Kromma Muen Thepphiphit

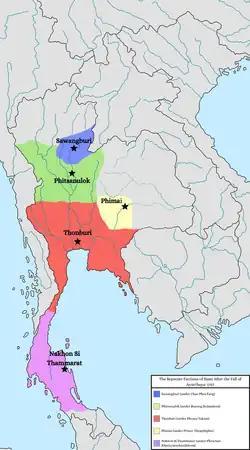
Five main Siamese regional regimes that emerged following the fall of Ayutthaya in 1767. Thepphiphit's regime is labelled as yellow in the northeast centered on Phimai.

After the fall of Ayutthaya, Burmese conqueror forces were obliged to depart for the Sino–Burmese war front in June 1767, leaving a small garrison in Ayutthaya under the Mon official named Thugyi or Suki to impose the low-scale, short-lived Burmese occupation in Lower Central Siam. The rest of the kingdom coalesced into many competing regional regimes, including the Phimai regime of Thepphiphit in the Siamese Northeast, mainly encompassing the two main Siamese cities of Nakhon Ratchasima and Phimai. From Chanthaburi, Phraya Tak rallied his troops and sailed along Eastern Siamese shoreline to reconquer Ayutthaya. Phraya Tak managed to conquer the Burmese occupying forces under Thugyi at Phosamton (modern Bang Pahan district, to the north of Ayutthaya) in November 1767, ending the Burmese occupation. A Burmese official from Phosamton named Mongya escaped from the forces of Phraya Tak to the northeast to take shelter under Thepphiphit.